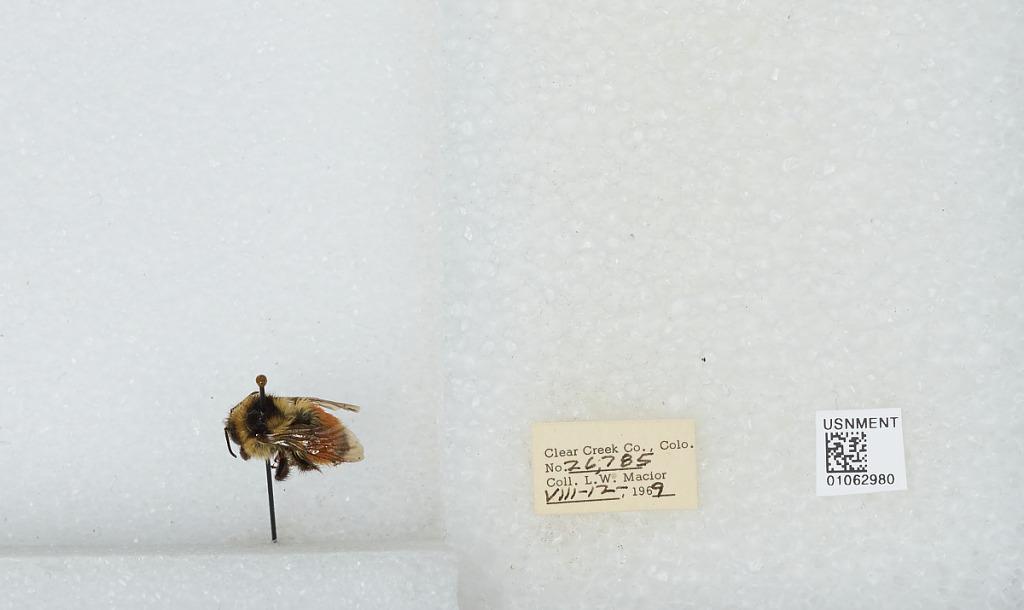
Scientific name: Bombus (Pyrobombus) bifarius Cresson
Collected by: L. Macior
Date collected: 1969-8-12
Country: United States
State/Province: Colorado
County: Clear Creek
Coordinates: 39.69, -105.64